G4501 Beijing 6th Ring Expressway

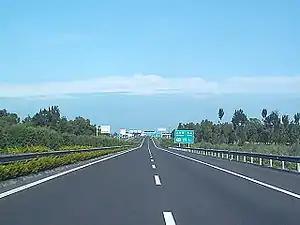
The northeastern section of the 6th Ring Road

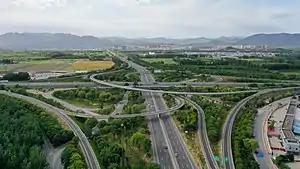
Baige Junction with the G6 Beijing–Lhasa Expressway in Changping District in 2022

The 6th Ring Road is an expressway ring road in Beijing, China, which runs around the city approximately from the center of the city. The 6th Ring Road is approximately long.